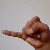
The image shows a hand gesture representing the letter 'J' in Indian Sign Language.